Constant Fornerod

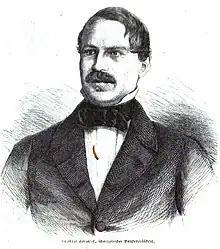

He was elected to the Federal Council on 11 July 1855 as a representative for Vaud. He handed over office on 31 October 1867. He was affiliated with the Free Democratic Party.